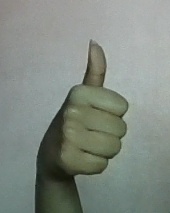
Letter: aleff